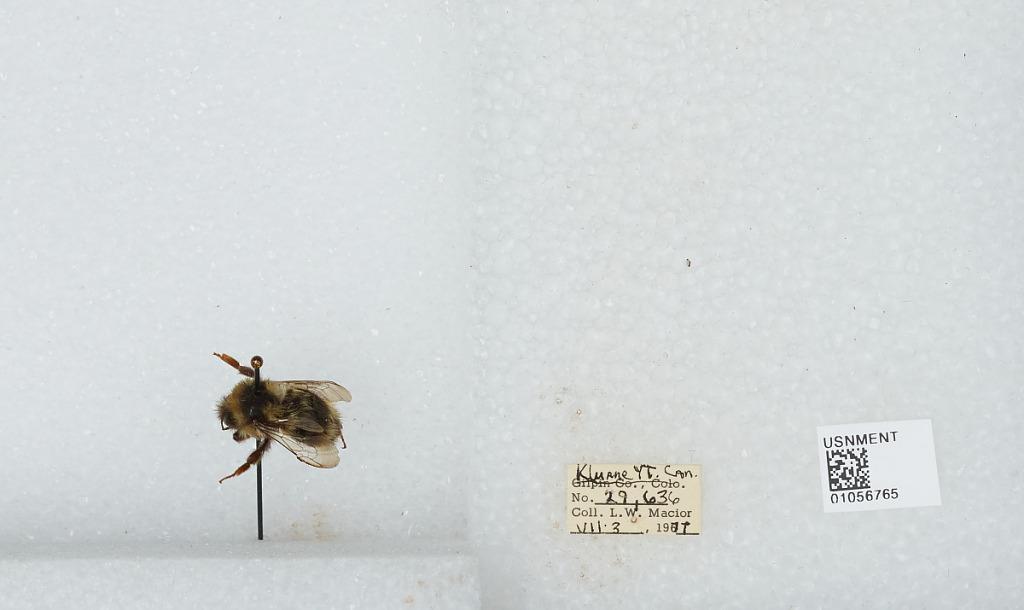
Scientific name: Bombus bifarius nearcticus
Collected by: L. Macior
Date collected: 1971-7-3
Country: Canada
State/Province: Yukon Territory
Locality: Kluane
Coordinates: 60.75, -139.5